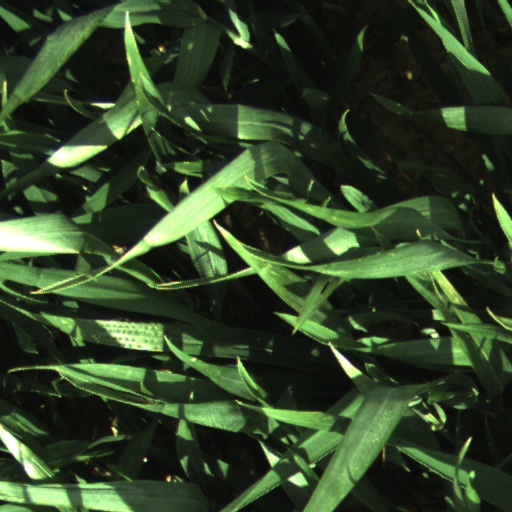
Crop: wheat